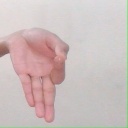
अक्षर: ज्ञ